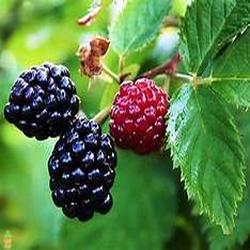
Label: Blackberry